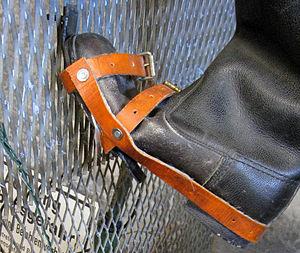
La frontière interallemande est la frontière qui séparait la République fédérale d'Allemagne et la République démocratique allemande de 1949 à 1990. En excluant le mur de Berlin, similaire mais physiquement indépendant, la frontière s'étirait sur 1 393 km de la mer Baltique à la Tchécoslovaquie.